Saarrthi

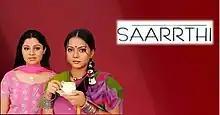

Saarrthi is a Hindi drama television series broadcast on Star Plus and produced by Asit Kumarr Modi under Neela Tele Films Private Limited. It aired from 8 November 2004 to 15 February 2008 and contained 708 episodes. The story is a reworking of the Hindu epic, the "Mahabharata", detailing the conflict between two brothers and their families in contemporary India.